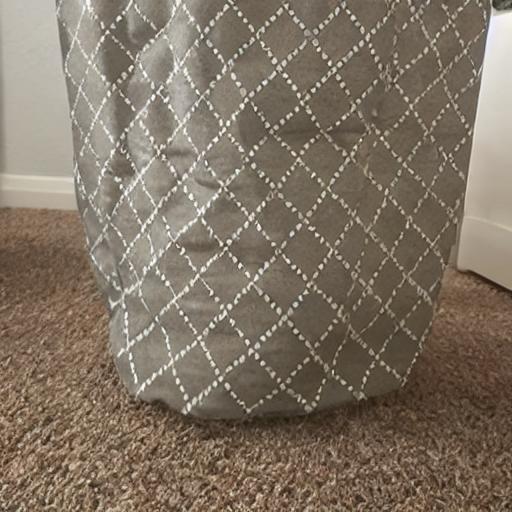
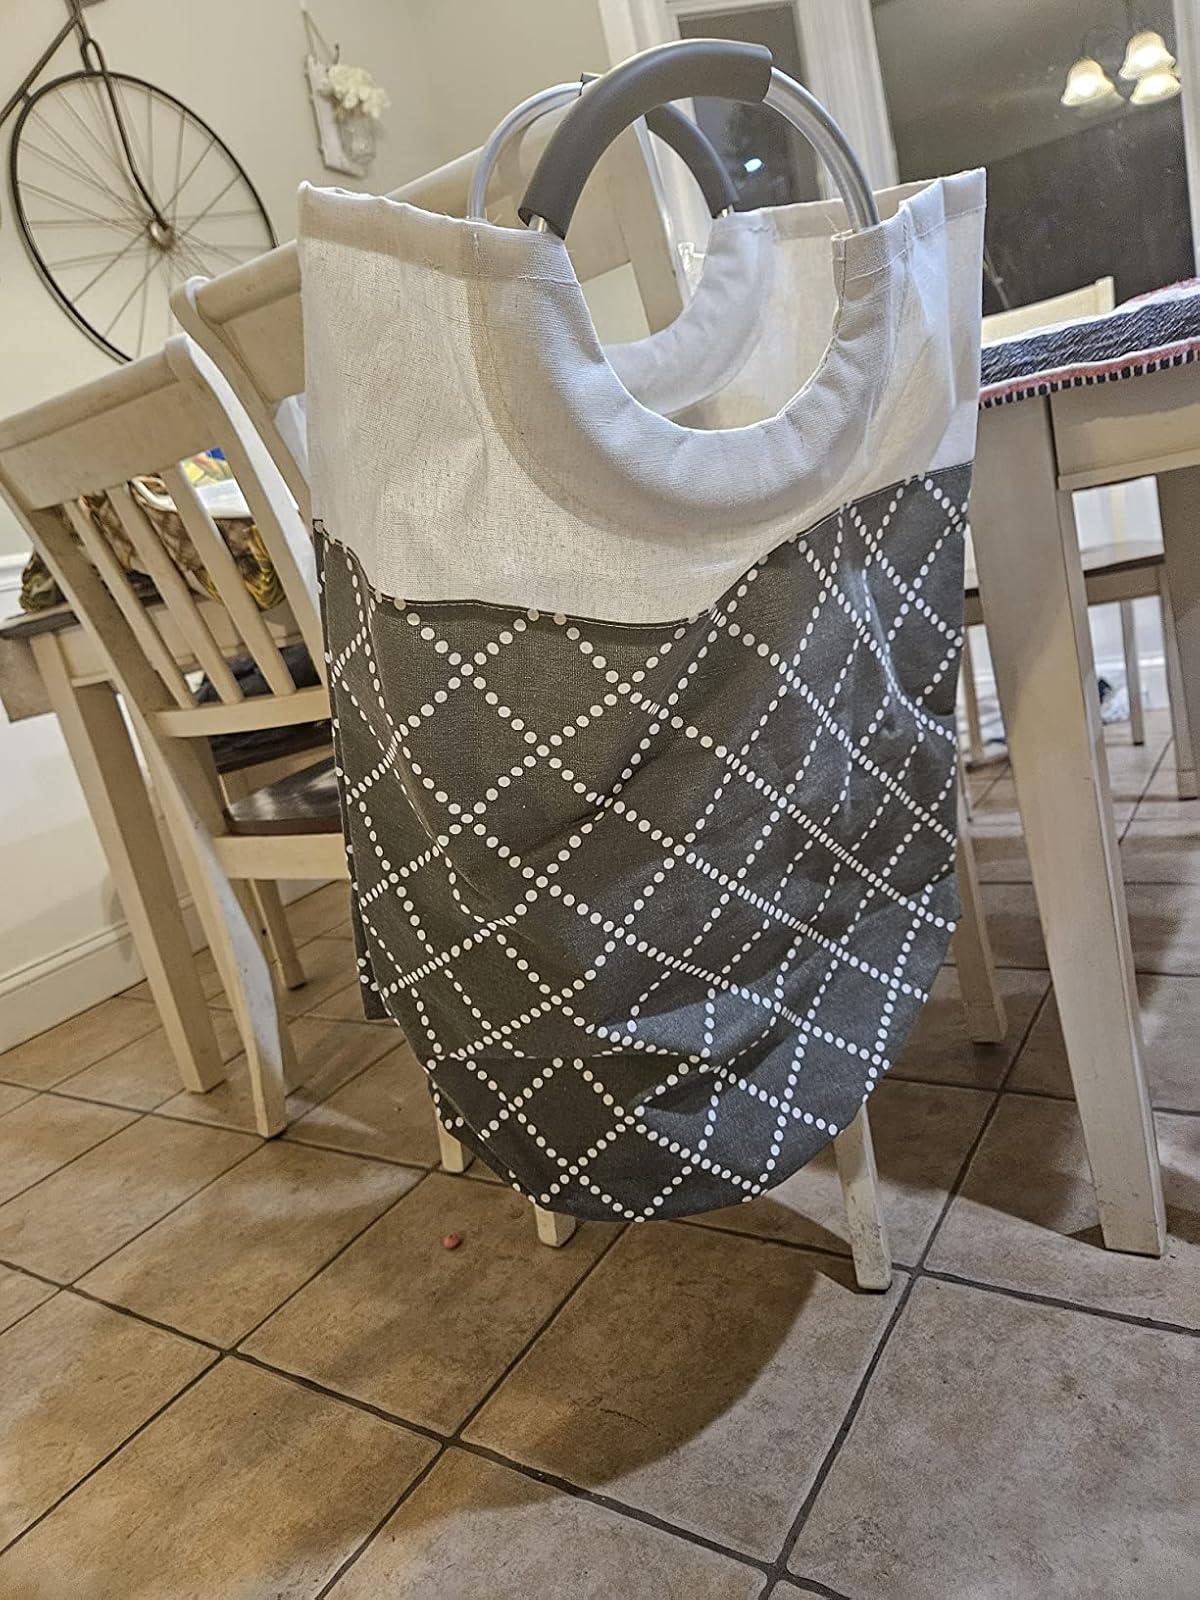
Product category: items_hamper
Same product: no